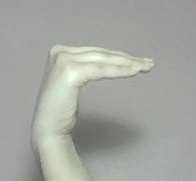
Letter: haa